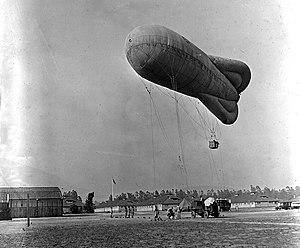
Le Caquot est un ballon captif d'observation français de la Première Guerre mondiale. Il est utilisé à terre pour l'observation du champ de bataille et le réglage de l'artillerie, et dans la marine pour la protection des convois et des navires contre les U-Boot ainsi que pour le réglage de tir. Certains sont aussi utilisés pour créer des barrages aériens contre les bombardiers.
L’United States Army Air Service est le nom de la force aérienne des États-Unis entre 1918 et 1926.